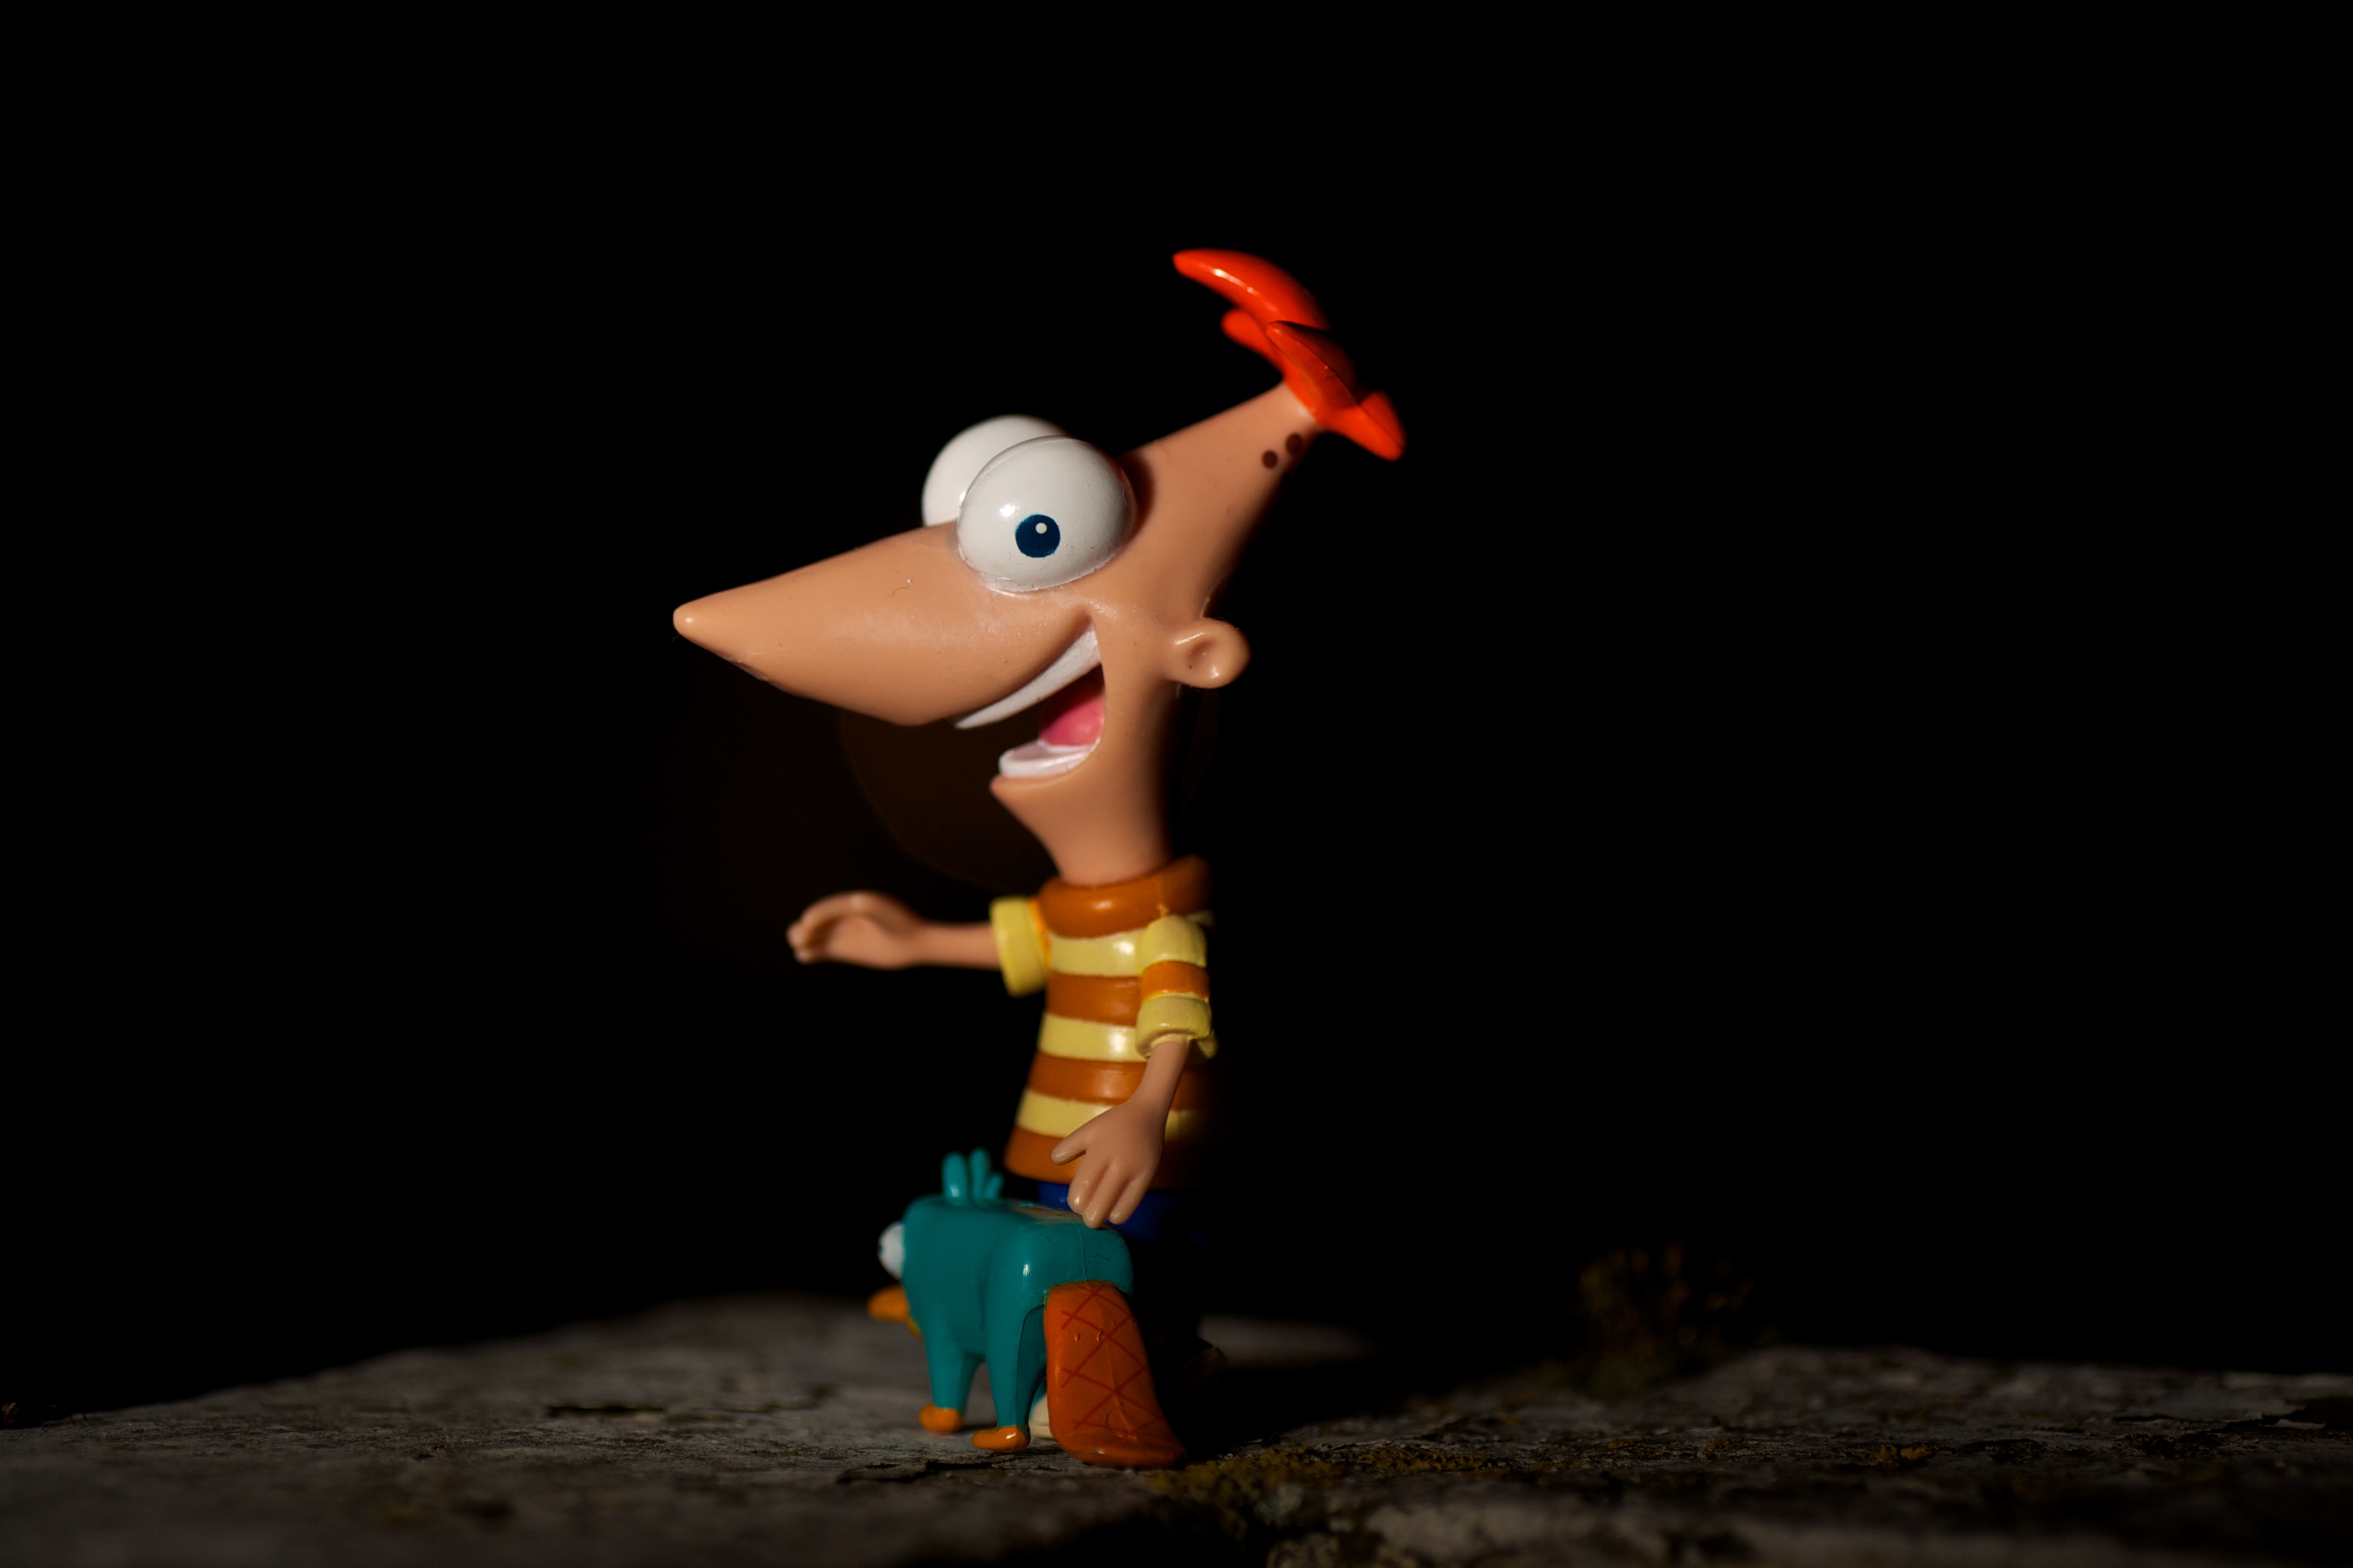
toy, sony, tamron, 90mm, strobes, messing, screenshot, a700, walkingthedog, cameraleft, strobewithgrid